Addled Parliament

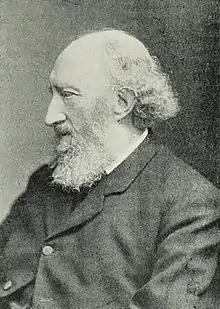
Victorian historian of James's reign Samuel Rawson Gardiner concluded that the Addled Parliament saw the "first dawning" of certain constitutional ideas in Parliament.

Victorian Whig historian Samuel Rawson Gardiner, in his monumental history of the lead-up to the Civil War, took the view that the parliament of 1614 was primarily concerned with "higher questions" (i.e. those of a constitutional nature) "which, once mooted, can never drop out of sight". To this parliament, Gardiner wrote, one can "trace the first dawning of the idea that, in order to preserve the rights of the subject intact, it would be necessary to make some change in the relations between the authority of the Crown and the representatives of the people." Gardiner's judgement of the constitutional import of this assembly has met with the sympathy of some later historians. Moir, in his 1958 monograph on the parliament, held that "the development had begun which led ultimately to parliamentary control of the executive" as early as the exclusion of Parry. Maija Jansson, editor of the 1614 Parliamentary proceedings, wrote in 1988: "[f]ar from being the confused do-nothing assembly of tradition, the English parliament of 1614 addressed thorny constitutional issues and anticipated the concern with procedure and privilege that is evident throughout the sessions of the 1620s."